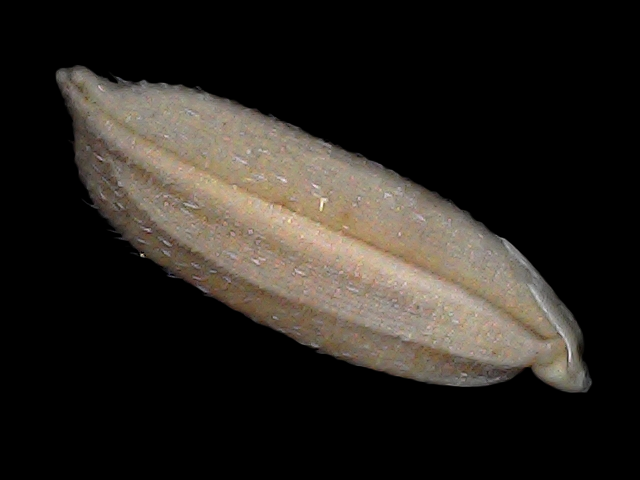
Rice variety: Br22